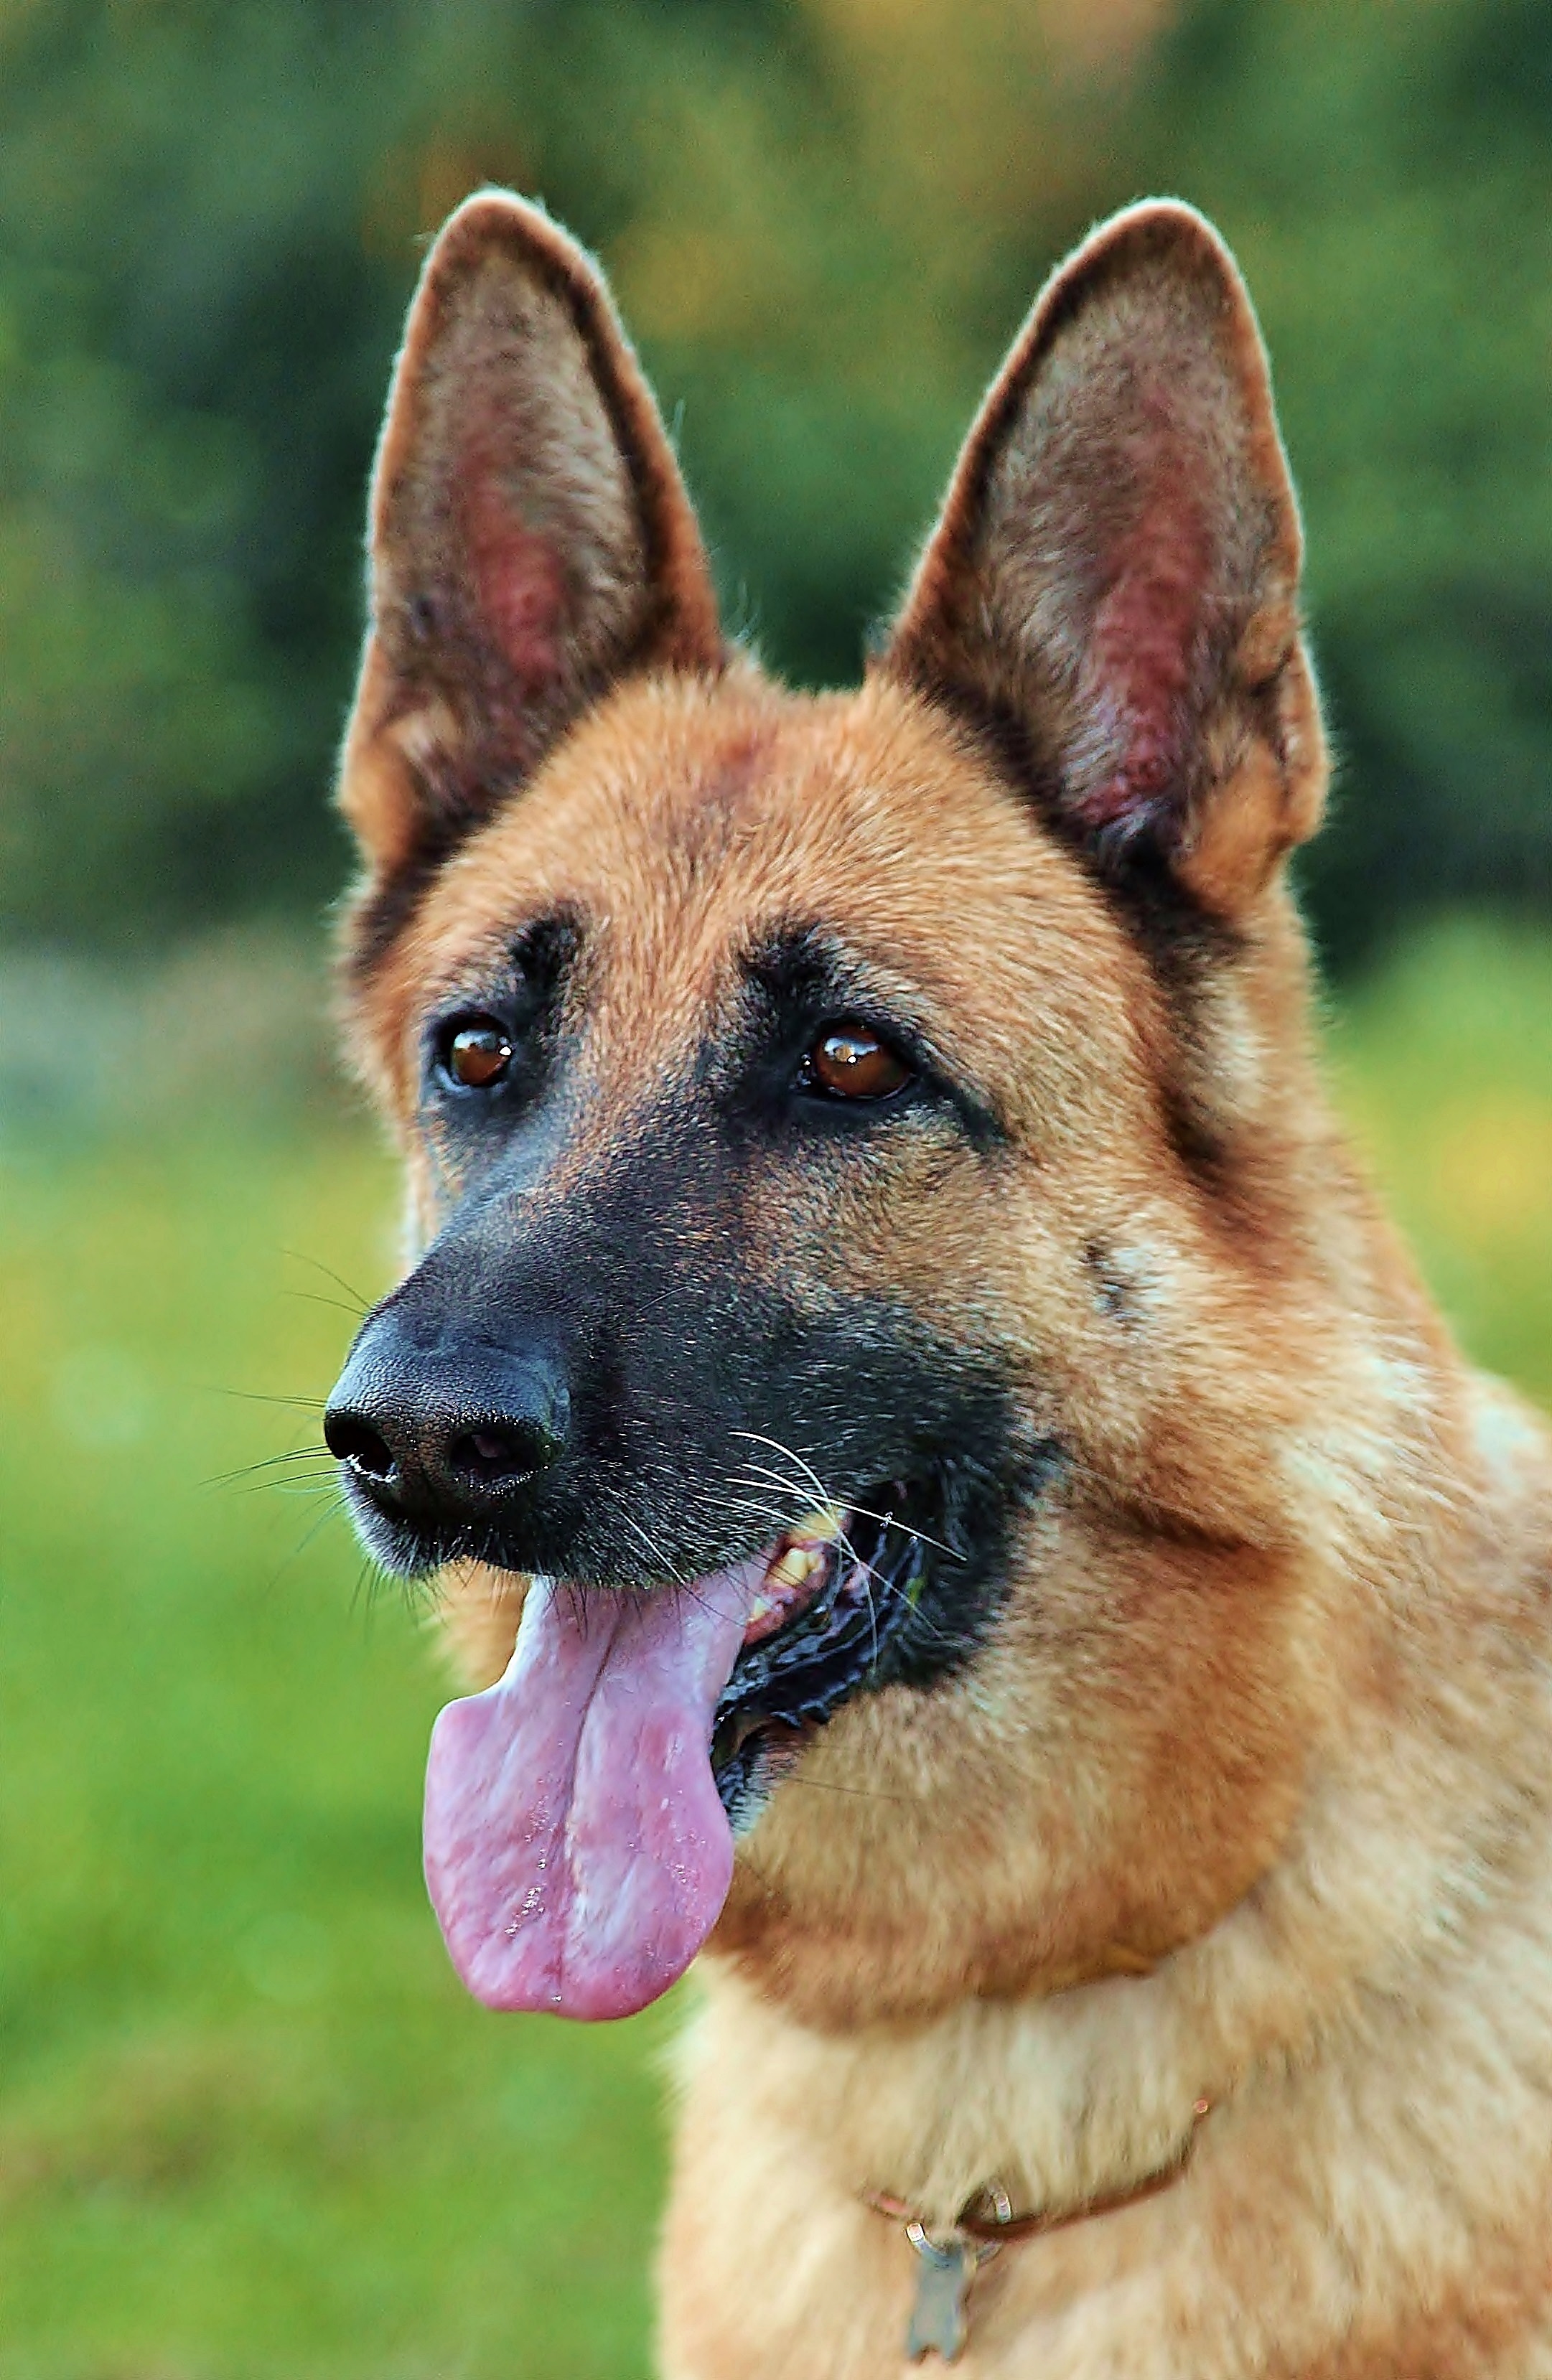
dog, portrait, mammal, german shepherd, head, vertebrate, dog breed, language, old german shepherd dog, belgian shepherd, belgian shepherd malinois, dog like mammal, saarloos wolfdog, wolfdog, czechoslovakian wolfdog, carnivoran, dog breed group, greenland dog, east siberian laika, dog crossbreeds, shiloh shepherd dog, norwegian elkhound, native american indian dog, east european shepherd, eurasier, german shepherd dog, tervuren, available tabs